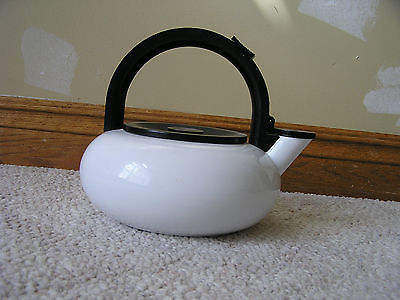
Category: kettle